Federation University Australia

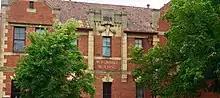
The historic SMB Campus on Lydiard Street.

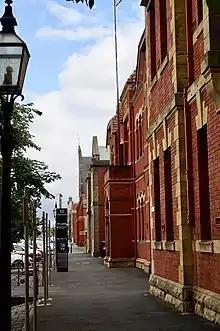
SMB Campus on Lydiard Street South.

Tertiary education at Ballarat began in 1870, making it Australia's fourth oldest tertiary institution.